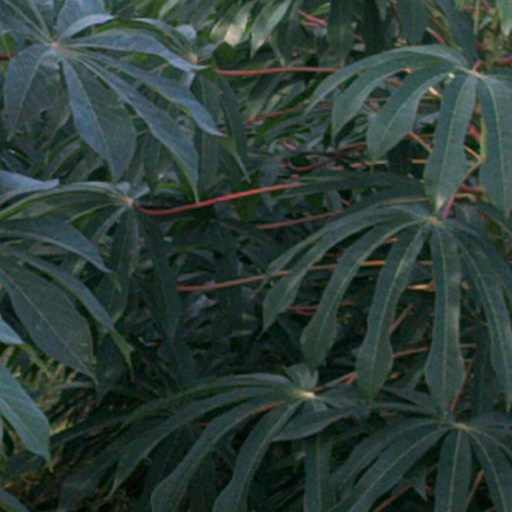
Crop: cassava